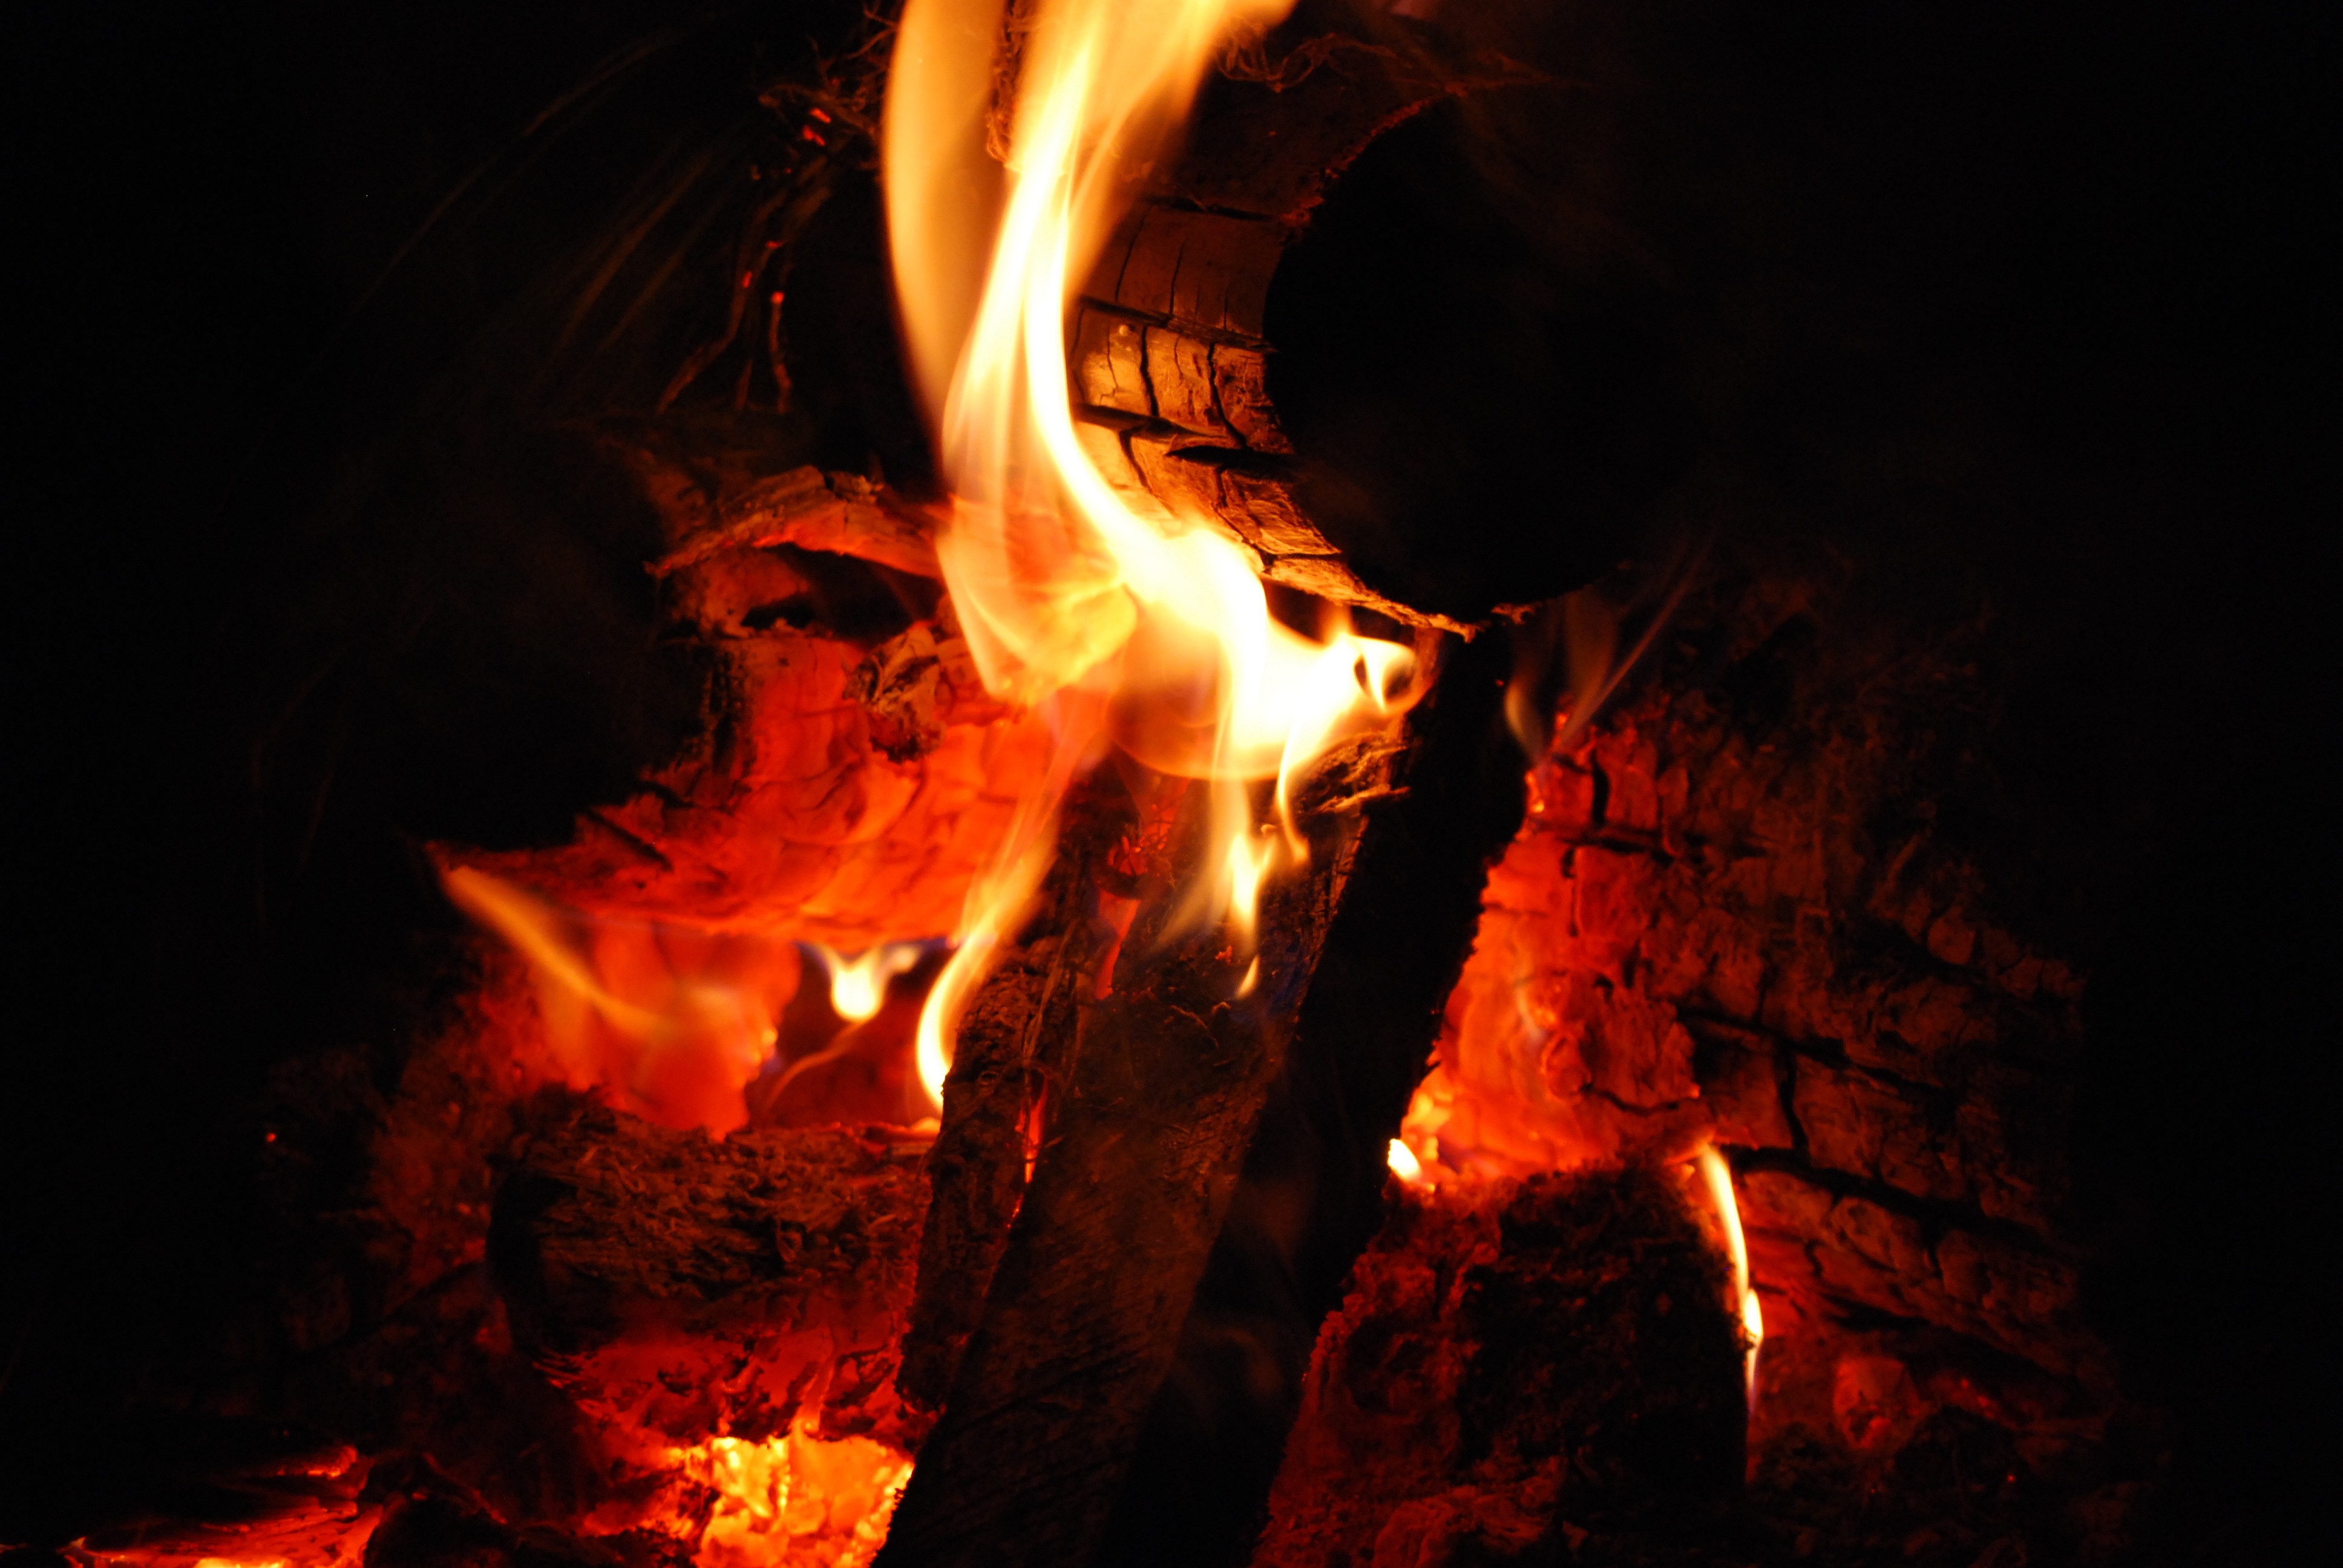
flame, fire, darkness, campfire, bonfire, font, fire department, extinction, firefighters, extinguish, geological phenomenon